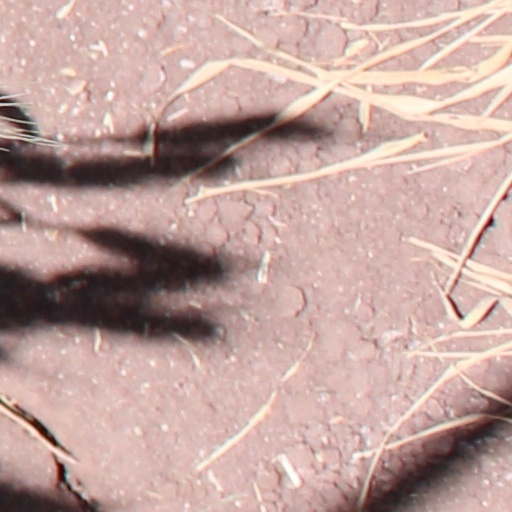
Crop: wheat